Shelburne Museum

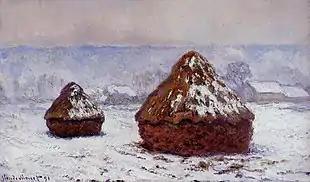
"Grainstack, White Frost Effect" by Claude Monet, 1890-91

The core of the collection was formed by Electra Havemeyer Webb, a pioneering collector of American folk art who founded Shelburne Museum. Mrs. Webb exchanged ideas with other major early collectors, including Katherine Prentis Murphy, Henry and Helen Flynnt and Henry Francis du Pont (who founded the Winterthur Museum and credited Mrs. Webb with inspiring him to collect American decorative arts).